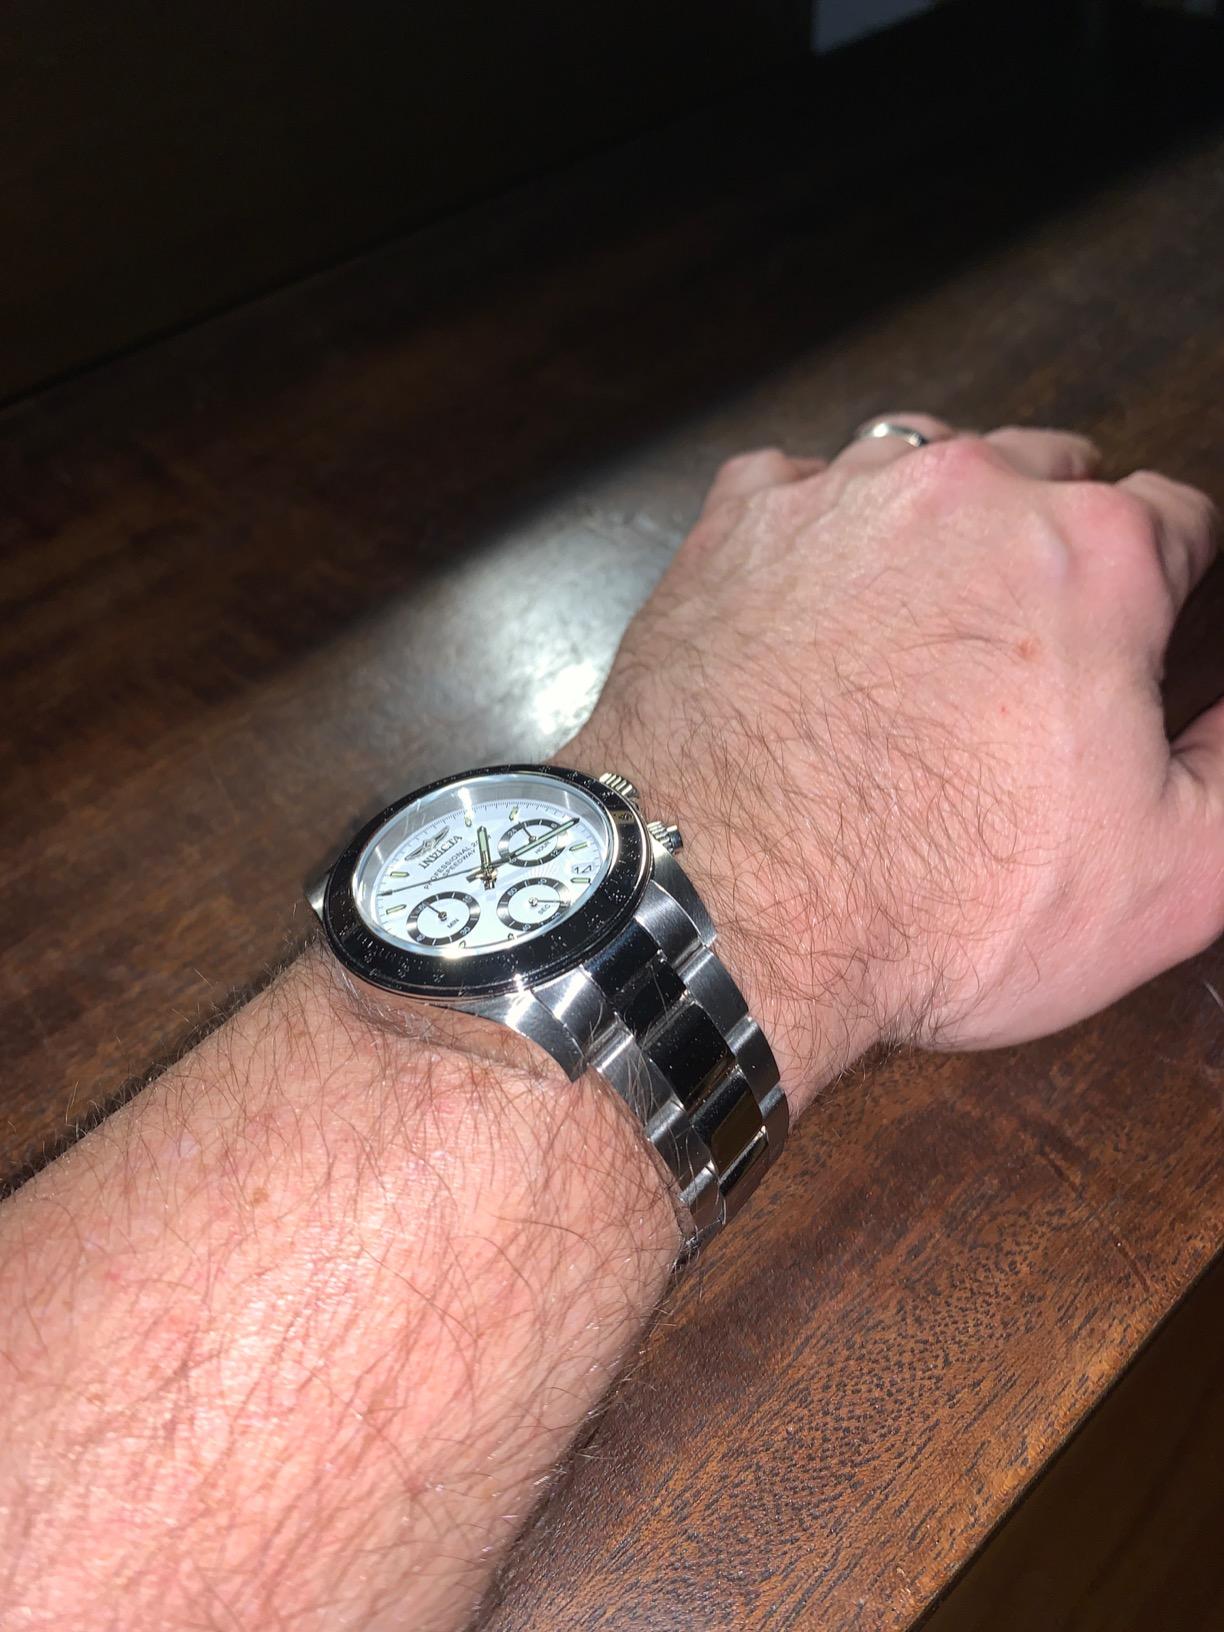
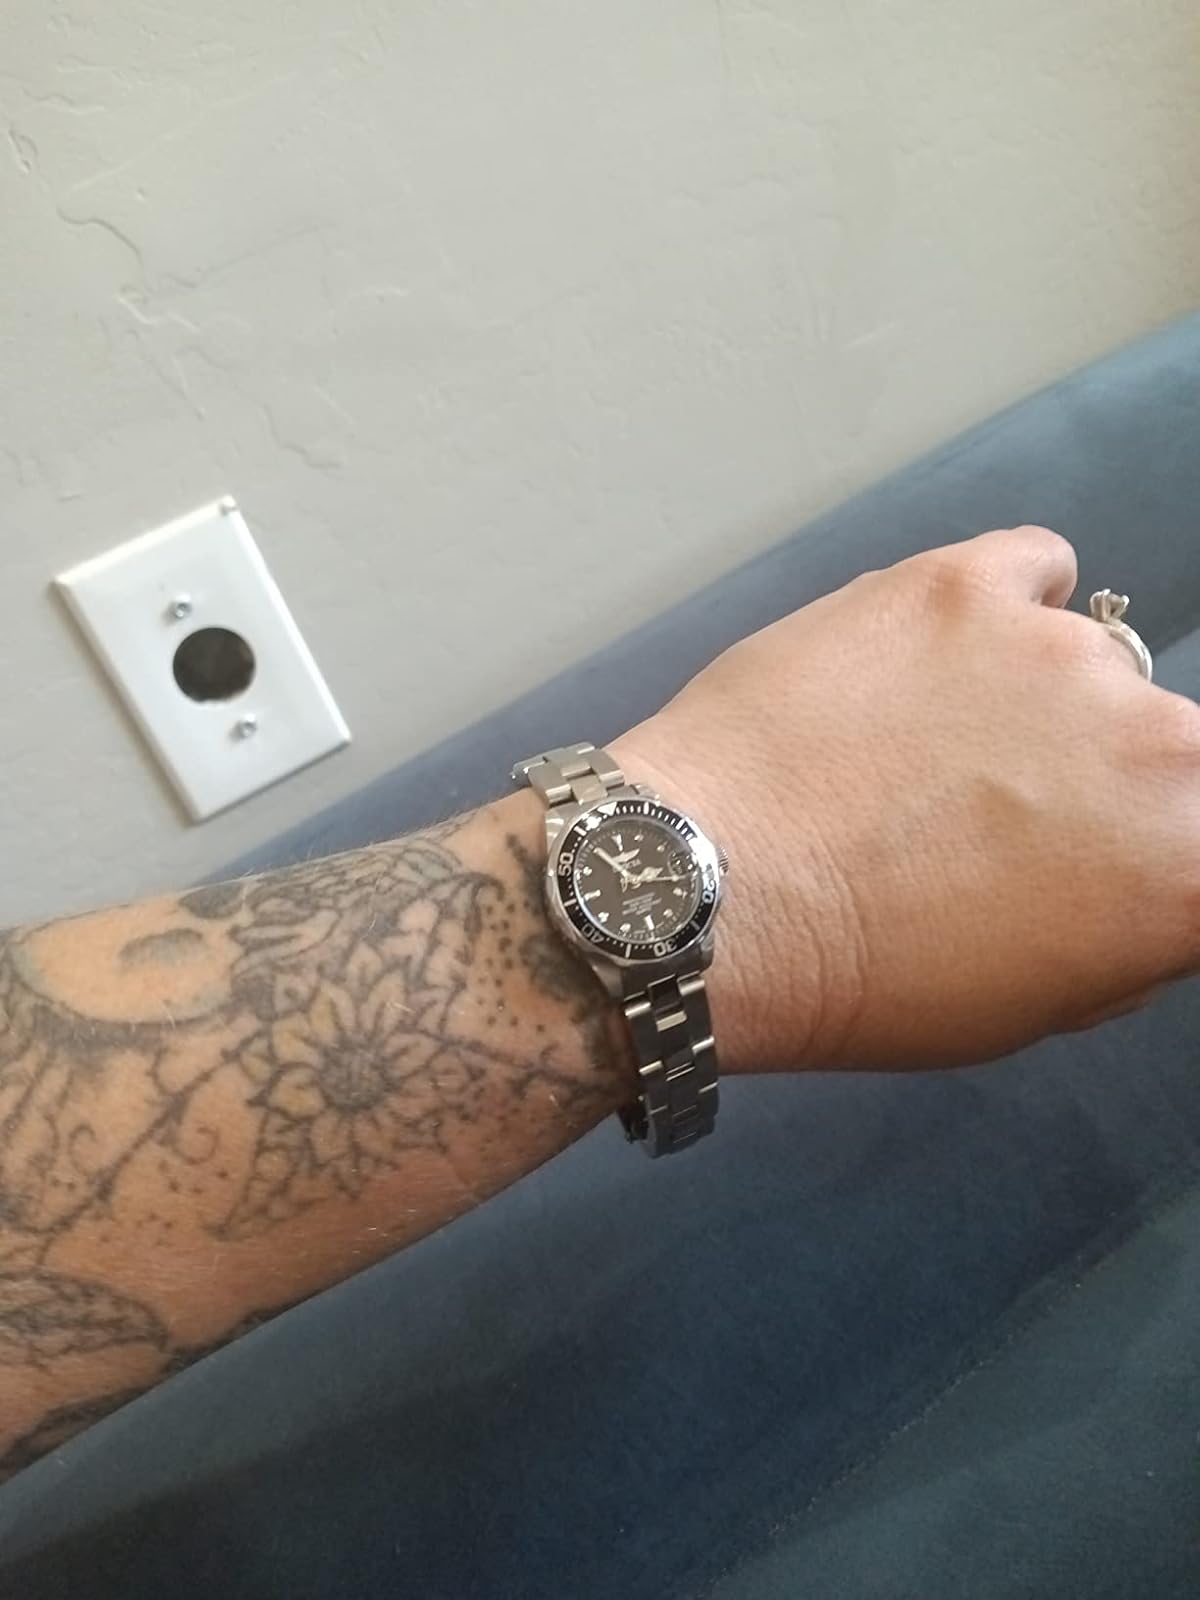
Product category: accessories_watch
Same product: no